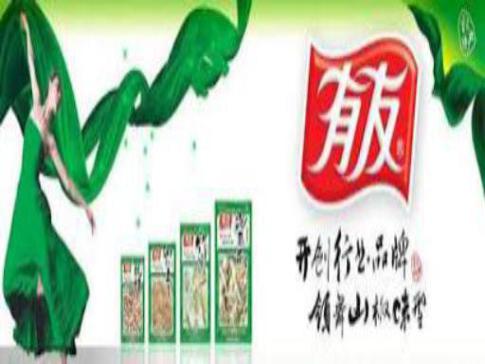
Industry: Food